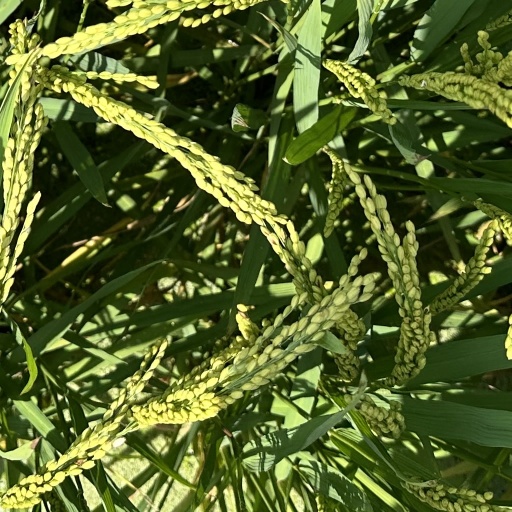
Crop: rice